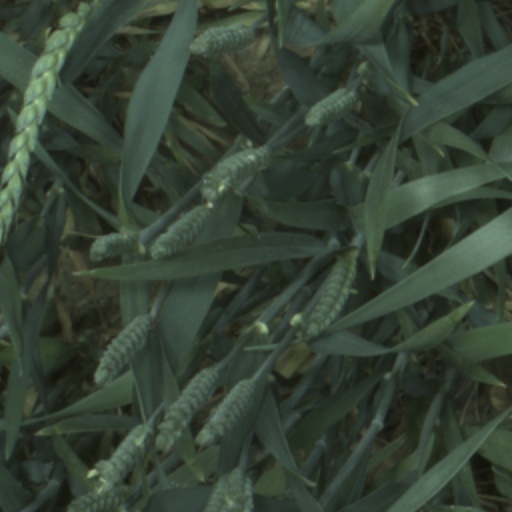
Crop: wheat